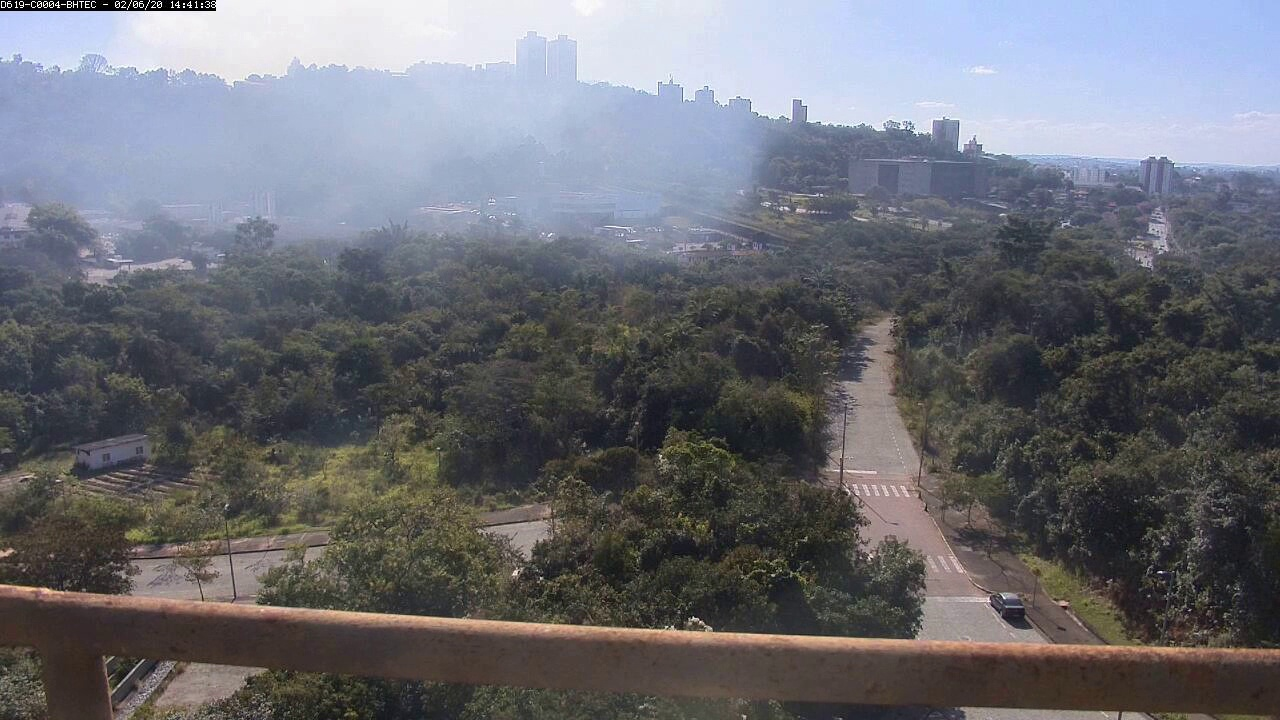
Fire: no
Smoke: yes